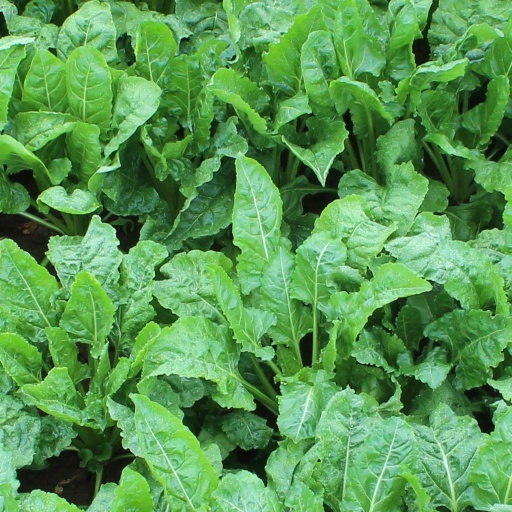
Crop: sugar beet